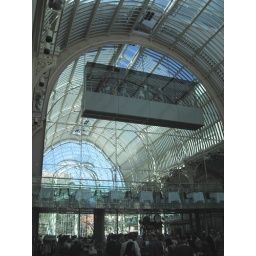
Mirrored wall (with upstairs bar) reflecting window of Floral Hall in the Royal Opera House, Covent Garden, London